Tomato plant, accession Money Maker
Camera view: tilt-top (135 deg); turntable rotation: 150 degrees
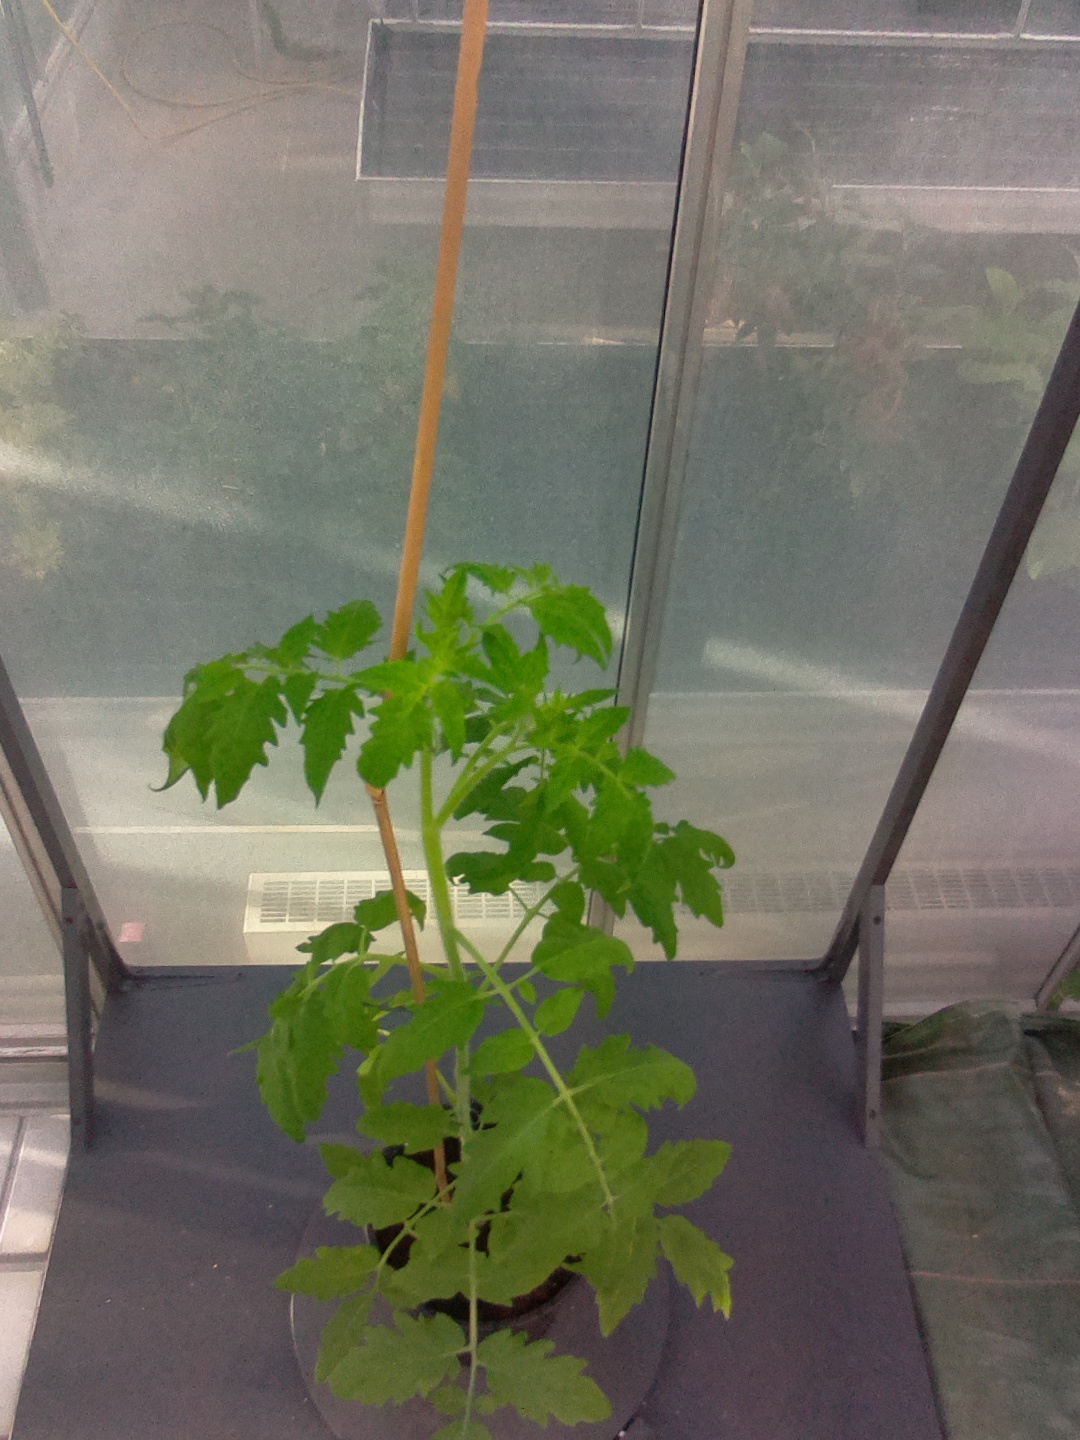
BBCH growth stage 22: 20%-30% Side shoots formed